Nightmare in Wichita

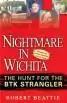

Nightmare in Wichita: The Hunt for the BTK Strangler by lawyer Robert Beattie is a non-fiction book about a serial killer in Wichita, Kansas, known as the BTK Strangler. The book debuted at No. 4 on "The New York Times" bestseller list upon its April 2005 release.